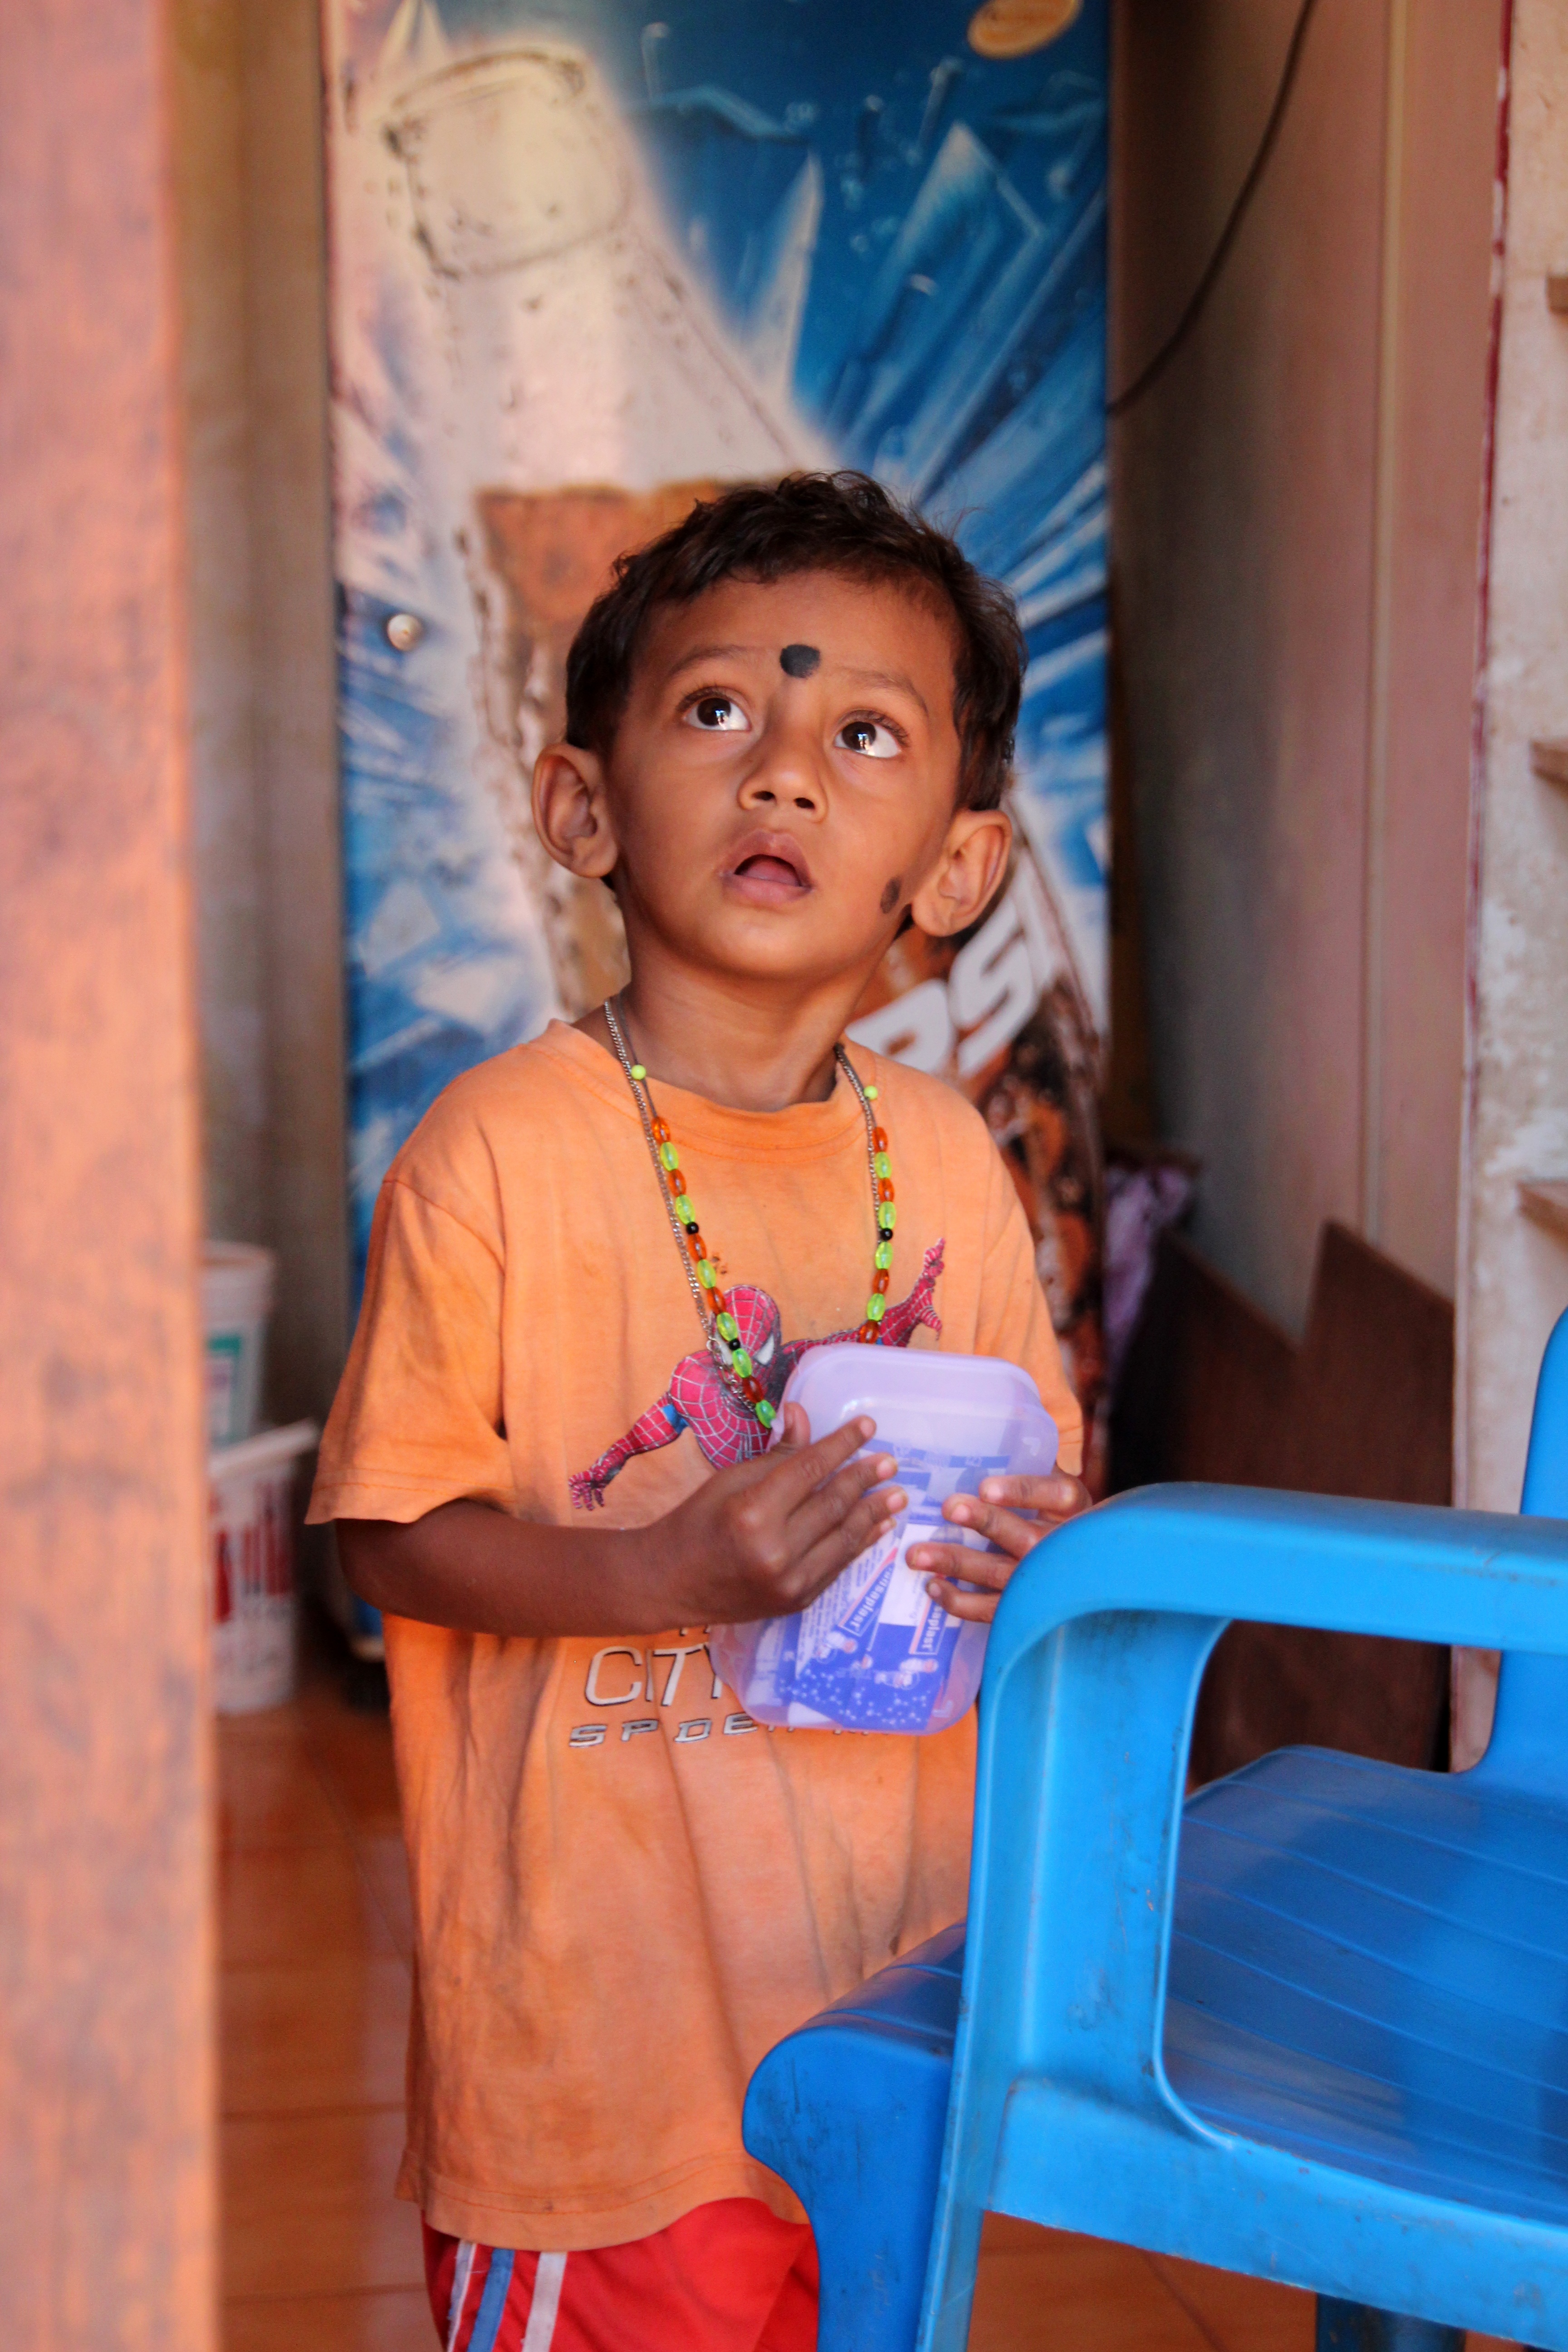
person, people, boy, male, color, sitting, child, blue, facial expression, smile, curiosity, toddler, india, human positions